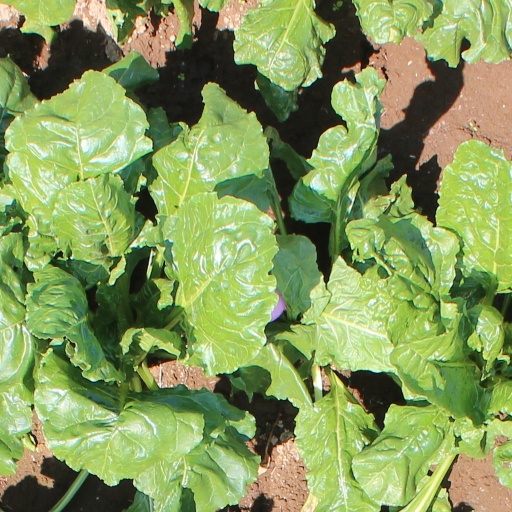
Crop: sugar beet